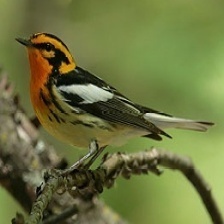
Species: BLACKBURNIAM WARBLER
Scientific name: SETOPHAGA FUSCA